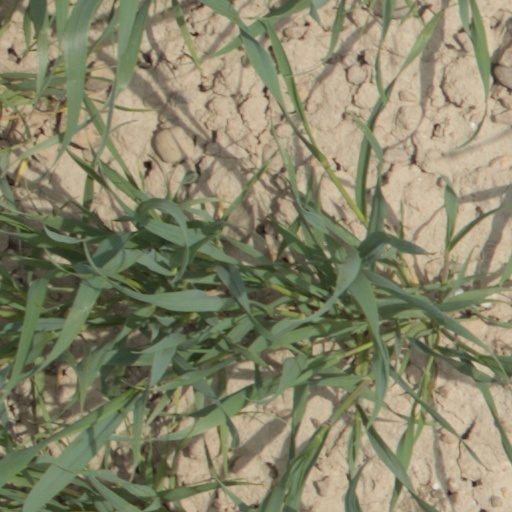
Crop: wheat